Paul Tracy

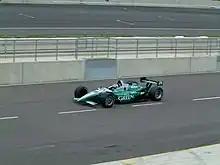
Tracy competing in the 2002 Sure for Men Rockingham 500

Tracy went on a weight loss/fitness program before the 2002 season and lost for improved performance. He drove the Reynard 02I-Honda for the first two rounds before Green switched to the more compact Lola B02/00 chassis for the remaining races when Reynard entered receivership. Tracy discovered that the Lola car handled better, but it may oversteer slightly while entering corners. He had two top-ten finishes in the season's first three races. He took the lead at the start of the Miller Lite 250 in Milwaukee and led 184 of the 250 laps to claim his first (and only) win of the season. Tracy earned three more podium finishes and three other top-ten finishes in the final 14 races for 11th overall and 101 points.